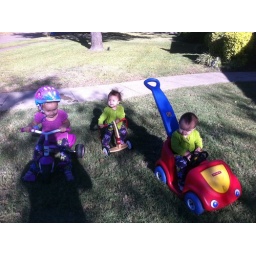
3 girls in front yard cars